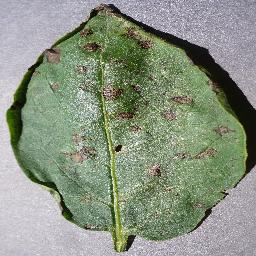
Label: Potato___Early_blight